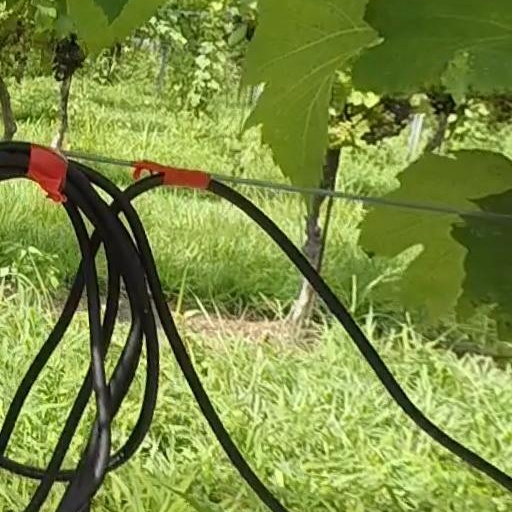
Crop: grape